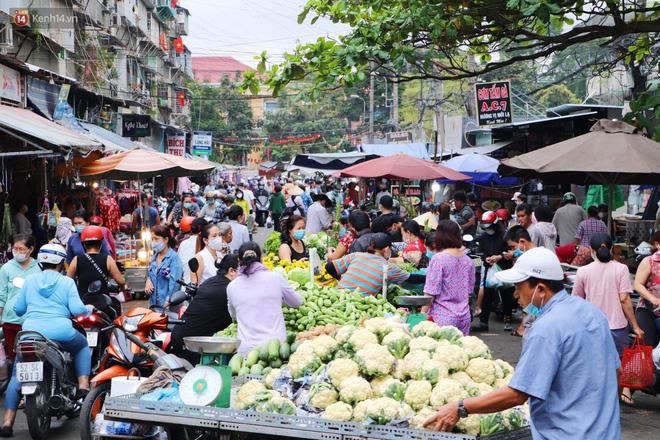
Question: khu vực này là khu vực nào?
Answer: khu vực này là một khu chợ